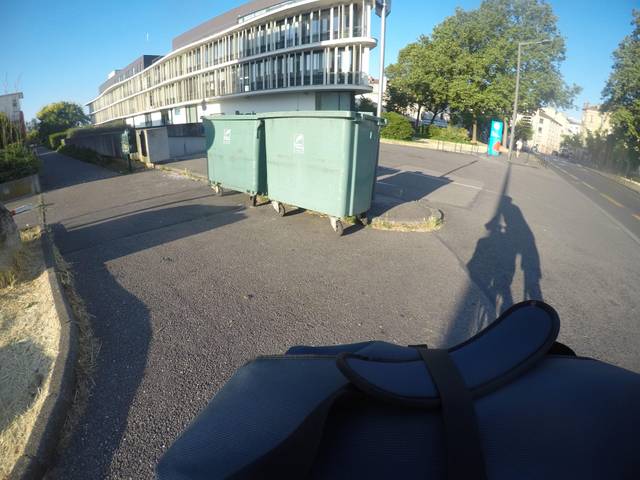
Region: France
Coordinates: 48.686, 6.197